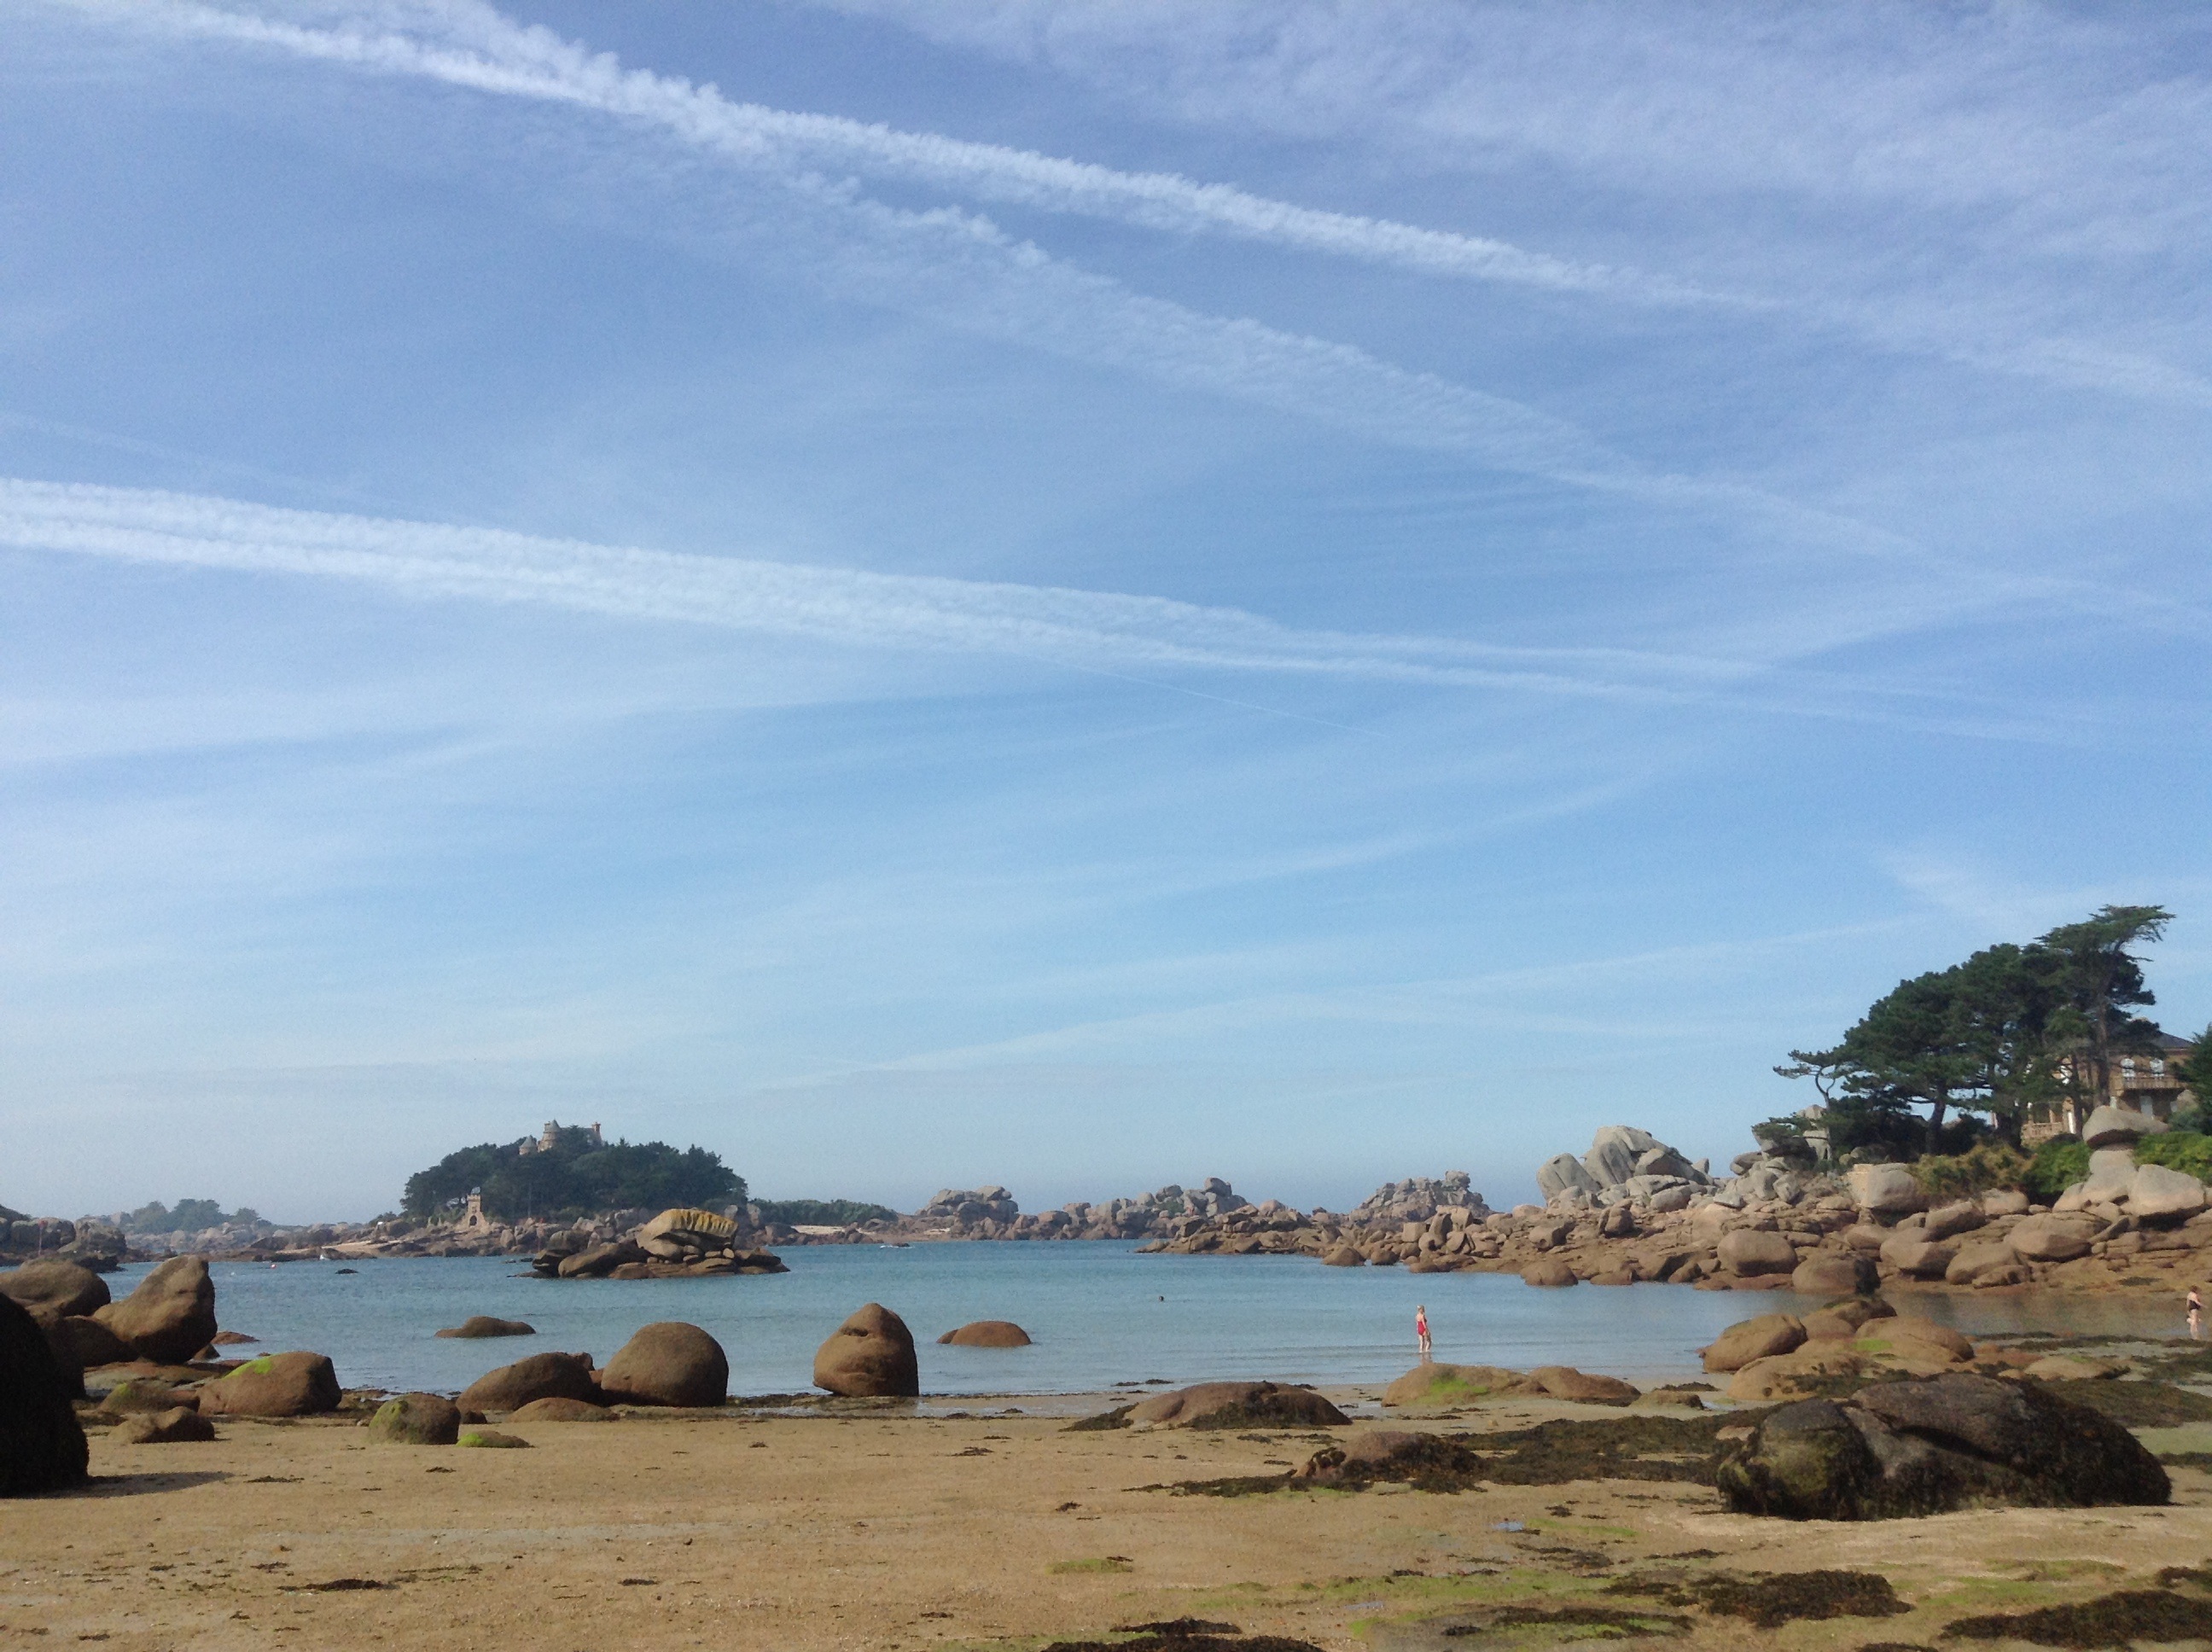
beach, sea, coast, sand, ocean, shore, cove, bay, body of water, cape, brittany, ebb